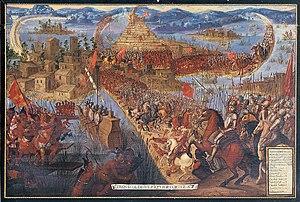
Le siège de Tenochtitlán par Hernán Cortés en 1521 fut le point culminant de la conquête du Mexique par les Espagnols. La chute de la capitale aztèque, au bout de 75 jours de siège, marqua la fin de l'empire de la triple alliance aztèque.